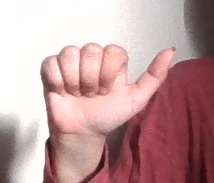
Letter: dhad